Tokyo 7th Sisters

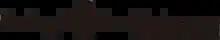

is a Japanese idol raising simulation and rhythm game released for iOS and Android in February 2014, developed and published by Donuts Co. Ltd. with music produced and published under record label Victor Entertainment. The game has a story mode (called Scout in-game) in which players search for idol cards while progressing through the story, and a battle mode in which players battle other players or certain in-game characters using their idol cards.